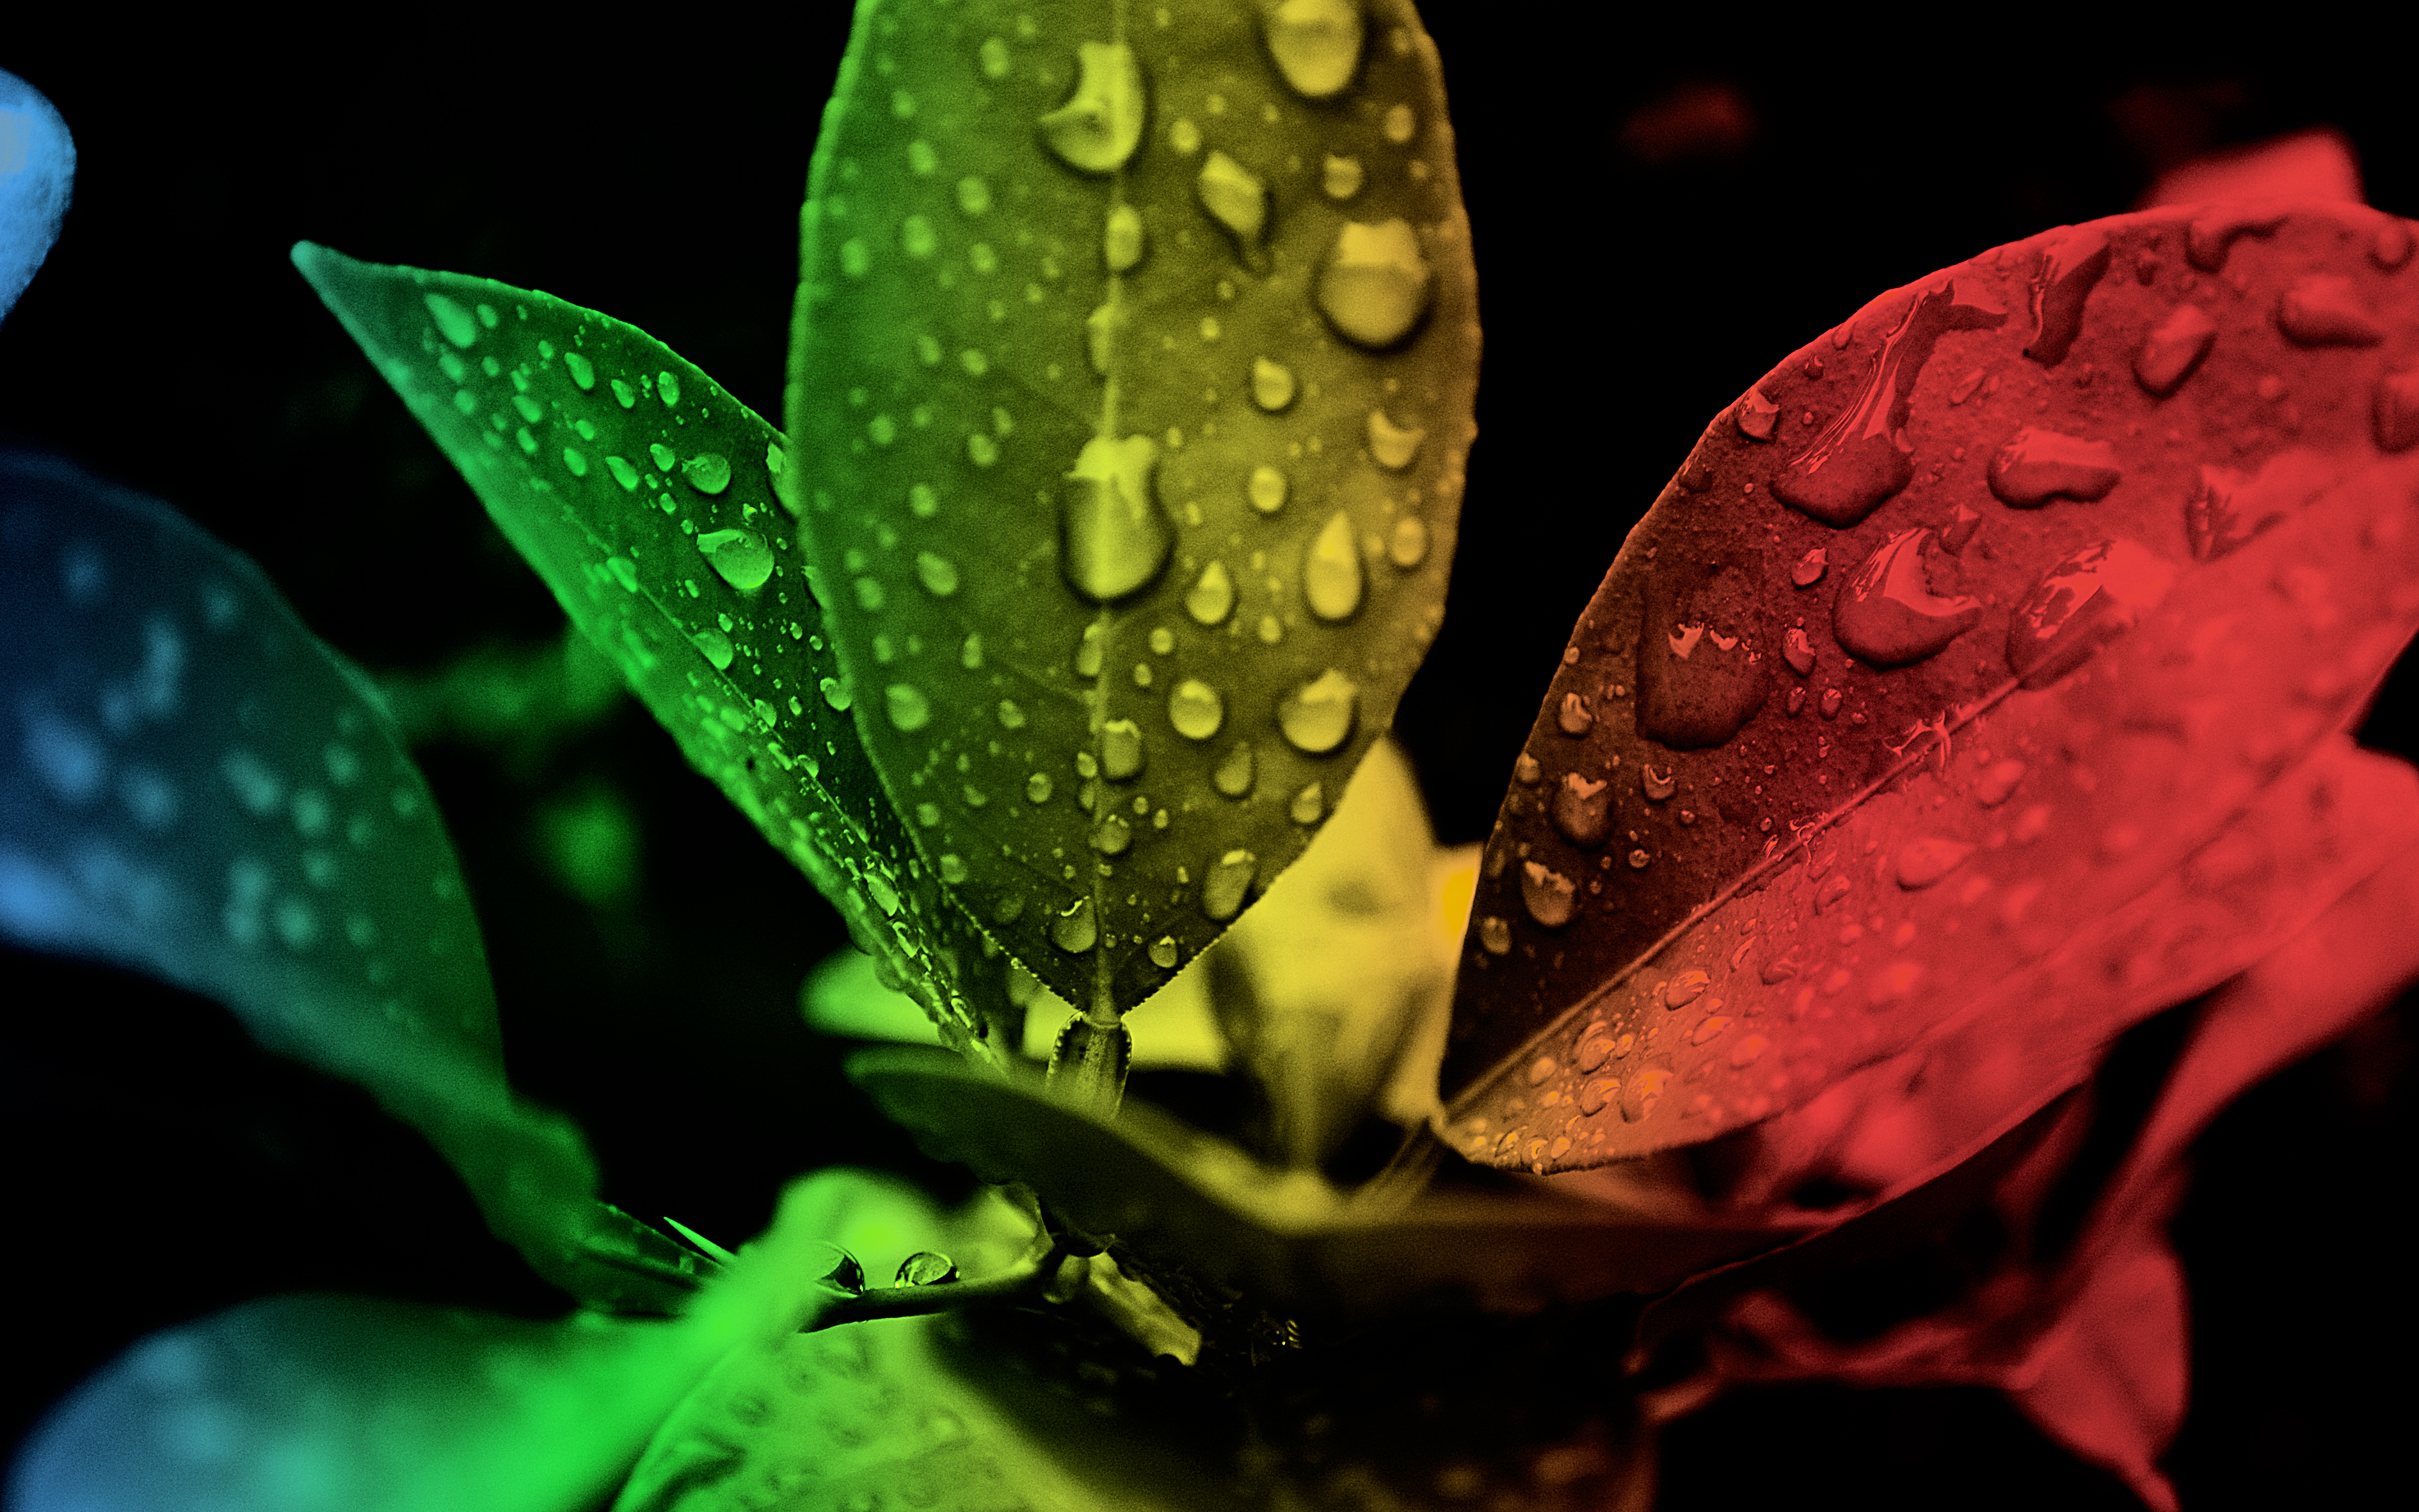
water, nature, droplet, drop, dew, blur, plant, photography, leaf, flower, petal, raindrop, green, red, color, macro, botany, colorful, flora, illuminated, close up, leaves, rainbow, focus, moisture, macro photography, plant stem, computer wallpaper